Taxonomy of Allium

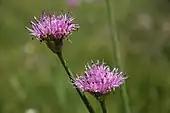
"Caulorhizideum": "A. validum"

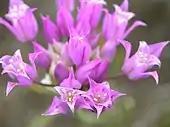
"Lophioprason": "A. acuminatum"

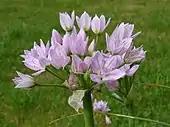
"Molium": "A. roseum"

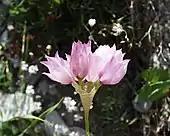
"Narkissoprason": "A. narcissiflorum"

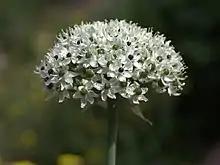
Type species: "Allium nigrum"

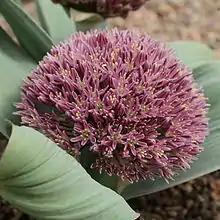
"Acanthoprason": "A. akaka"

Nearly all the species in this lineage of five subgenera are accounted for by subgenus "Melanocrommyum", which is most closely associated with subgenera "Vvedenskya" and "Porphyroprason", phylogenetically. These three genera are late-branching whereas the remaining two subgenera, "Caloscordum" and "Anguinum", are early-branching. Of the five subgenera, the large "Melanocrommymum" and the oligo- or monotypic "Caloscordum", "Vvedenskya" and "Porphyroprason" are bulbous and the remaining small subgenus "Anguinum" is rhizomatous.